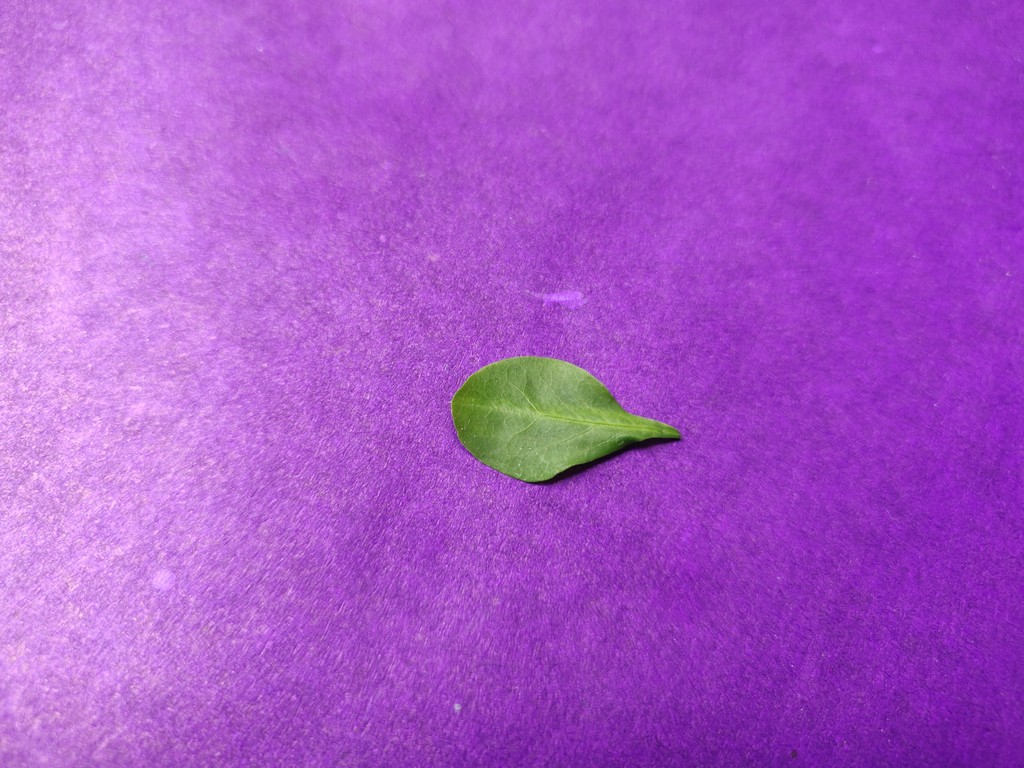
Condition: Healthy
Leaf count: single
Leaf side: front